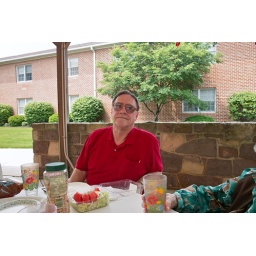
auto white balance, center area metering, minor edit of sliders and colorwheel in SPP3.5.1 (eyedropper'ed to table)